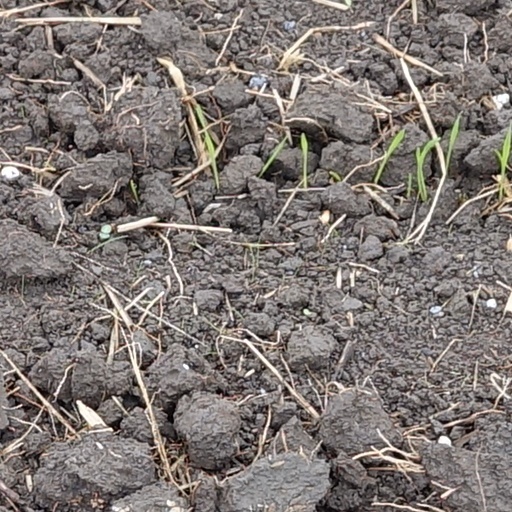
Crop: wheat